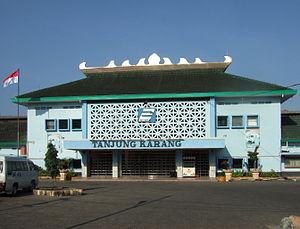
La Compagnie des chemins de fer indonésiens est la société d'État qui exploite le réseau ferroviaire de l'Indonésie.